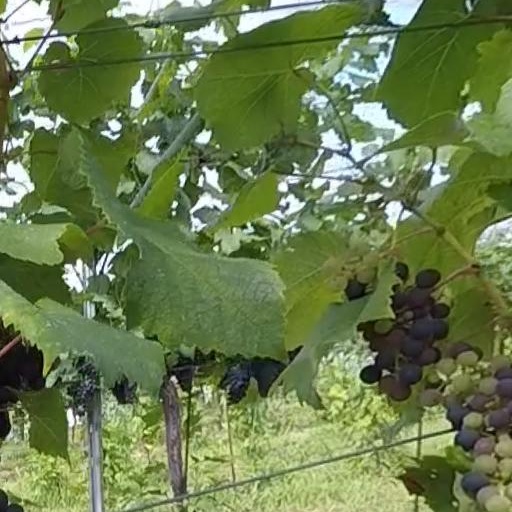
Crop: grape